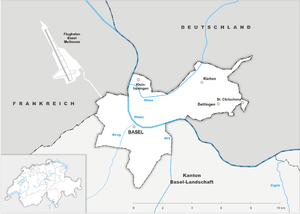
Cette liste présente les tripoints de Suisse.